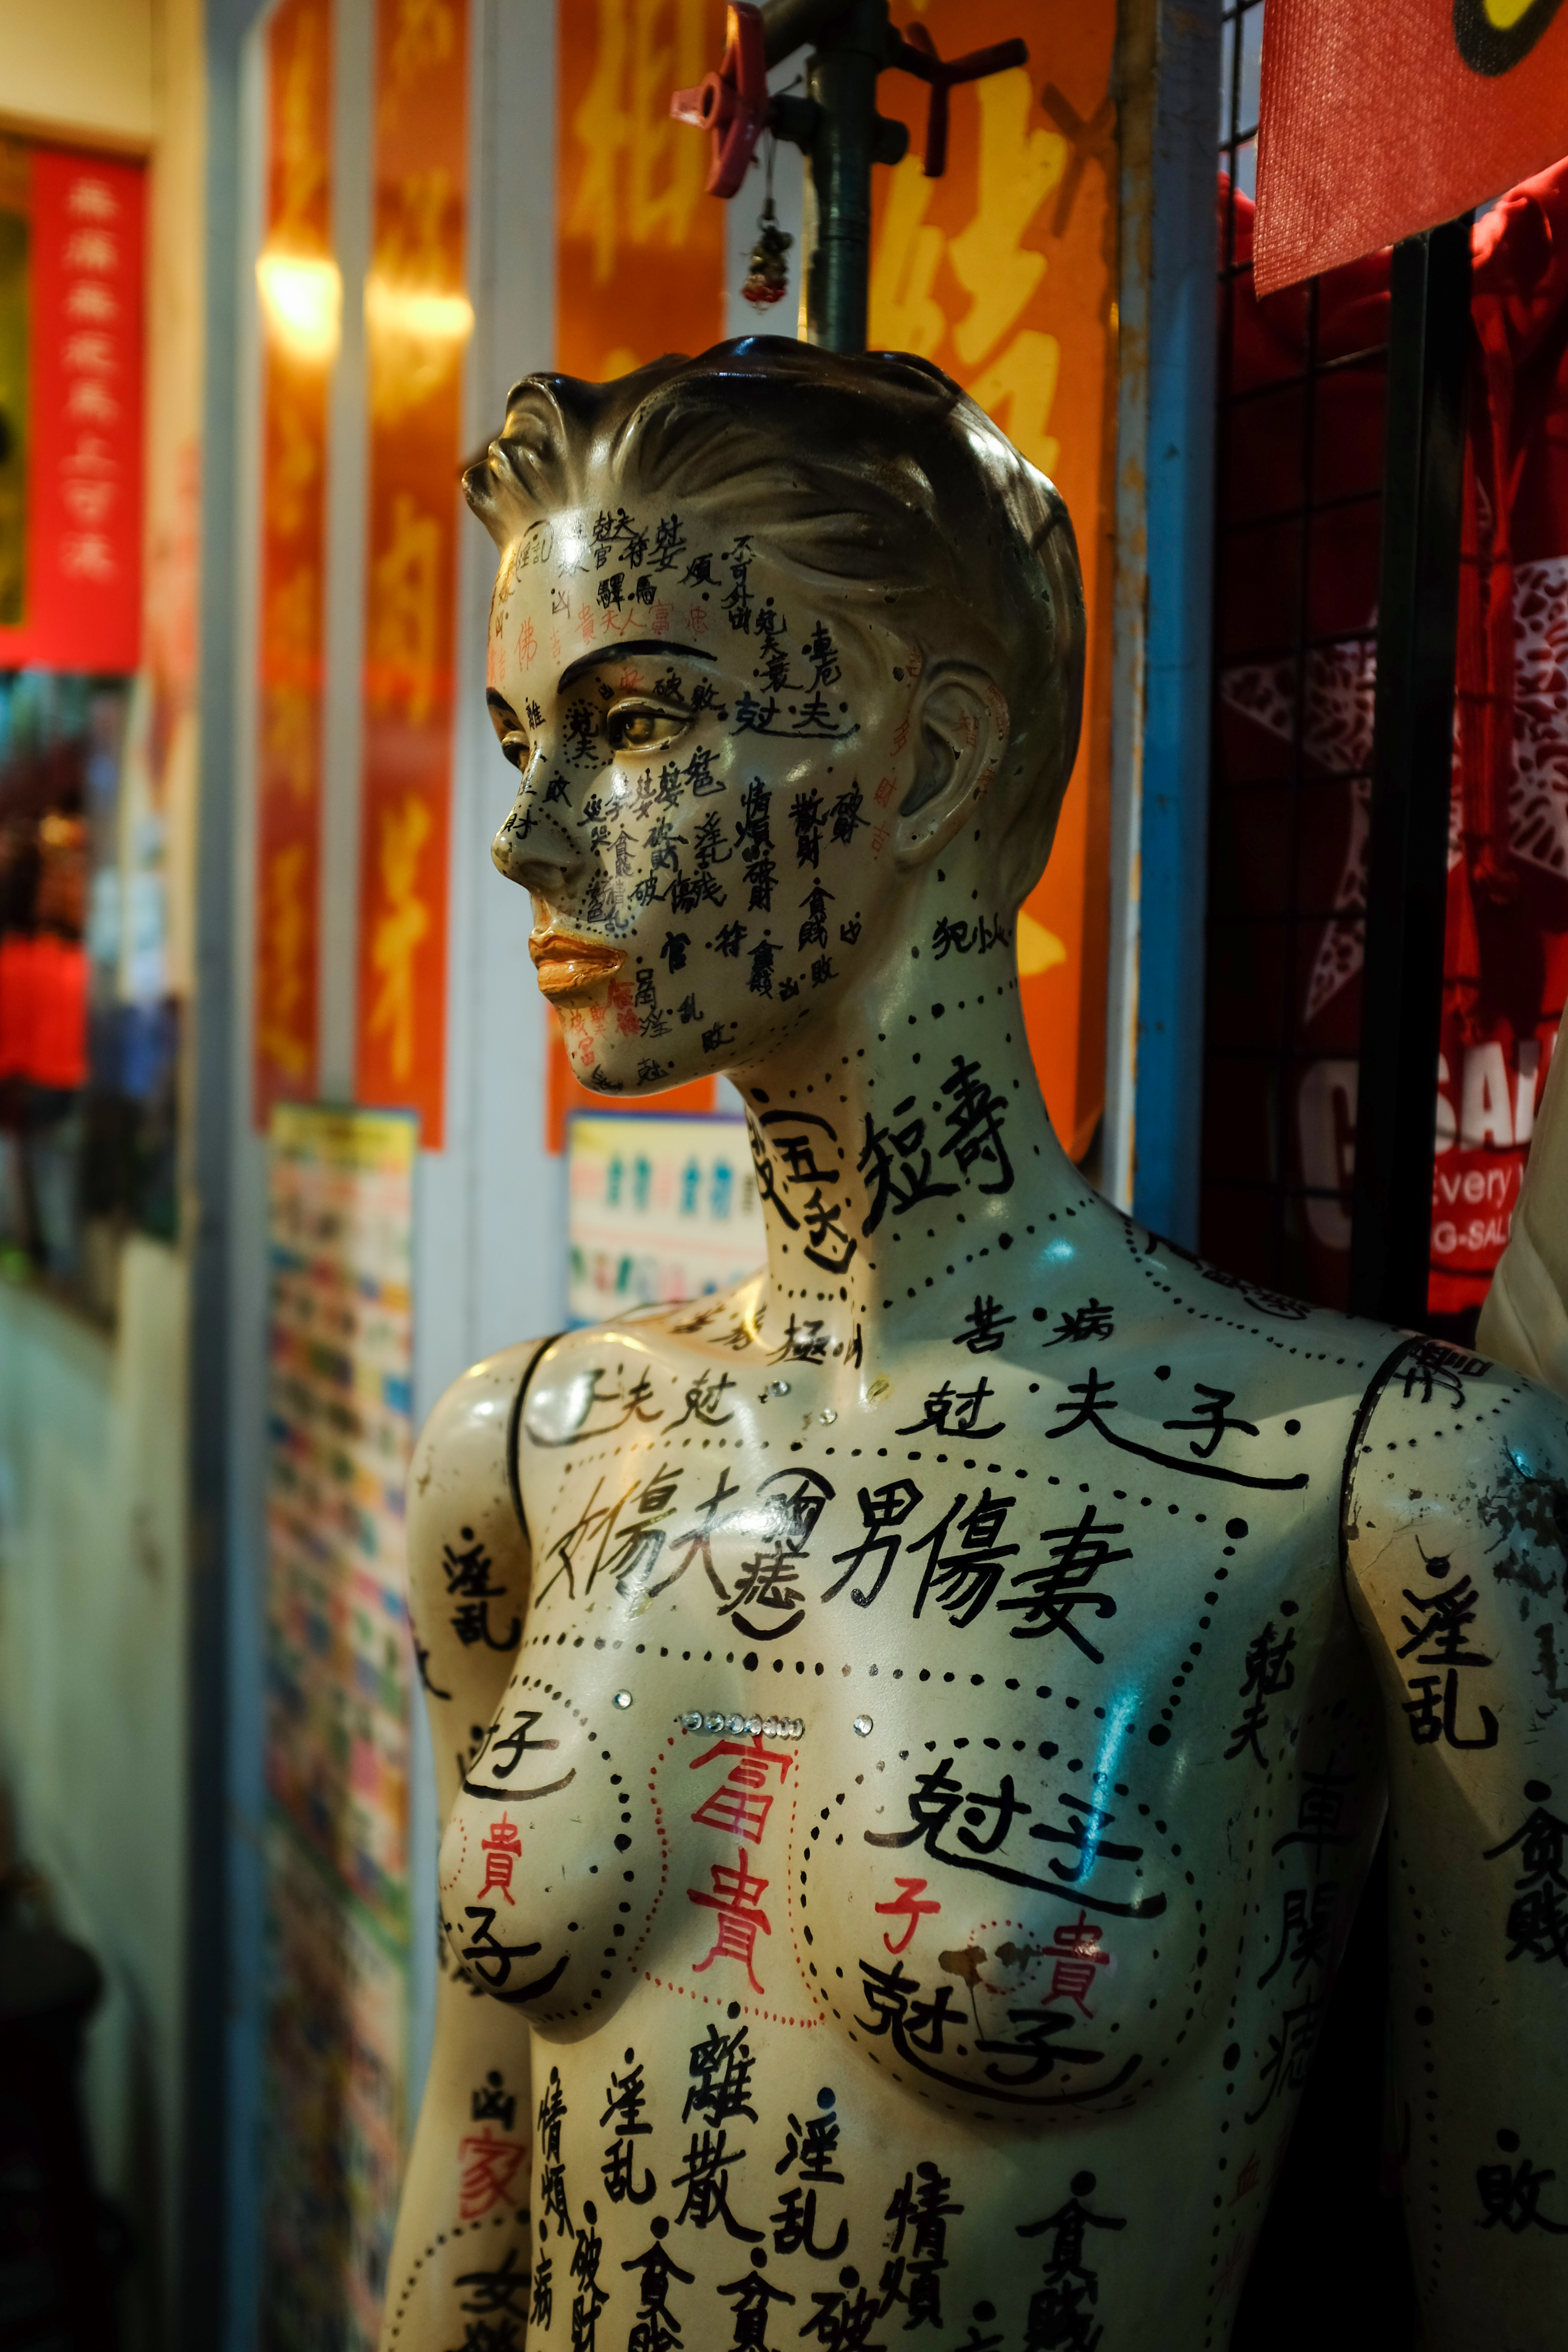
road, street, night, fujifilm, statue, chinese, color, market, sculpture, art, temple, x100, taiwan, fuji, x100s, mannequins, taipai, femalemannequins, shilingmarket, ancient history